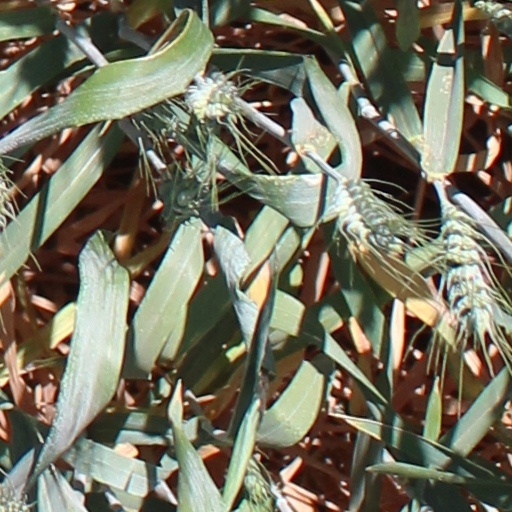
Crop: wheat